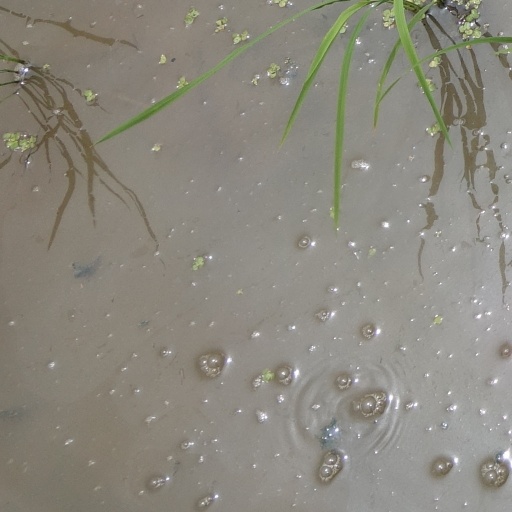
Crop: rice